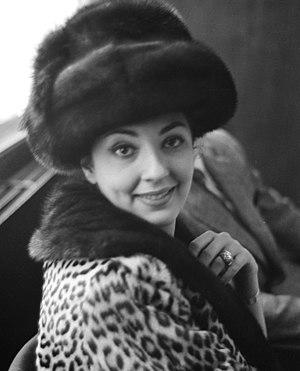
Anna Moffo est une soprano américaine d'origine italienne associée au répertoire lyrique-colorature italien et français.
5 janvier :